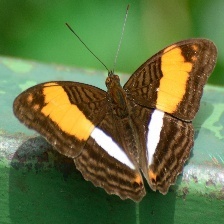
Species: Iphiclus sister